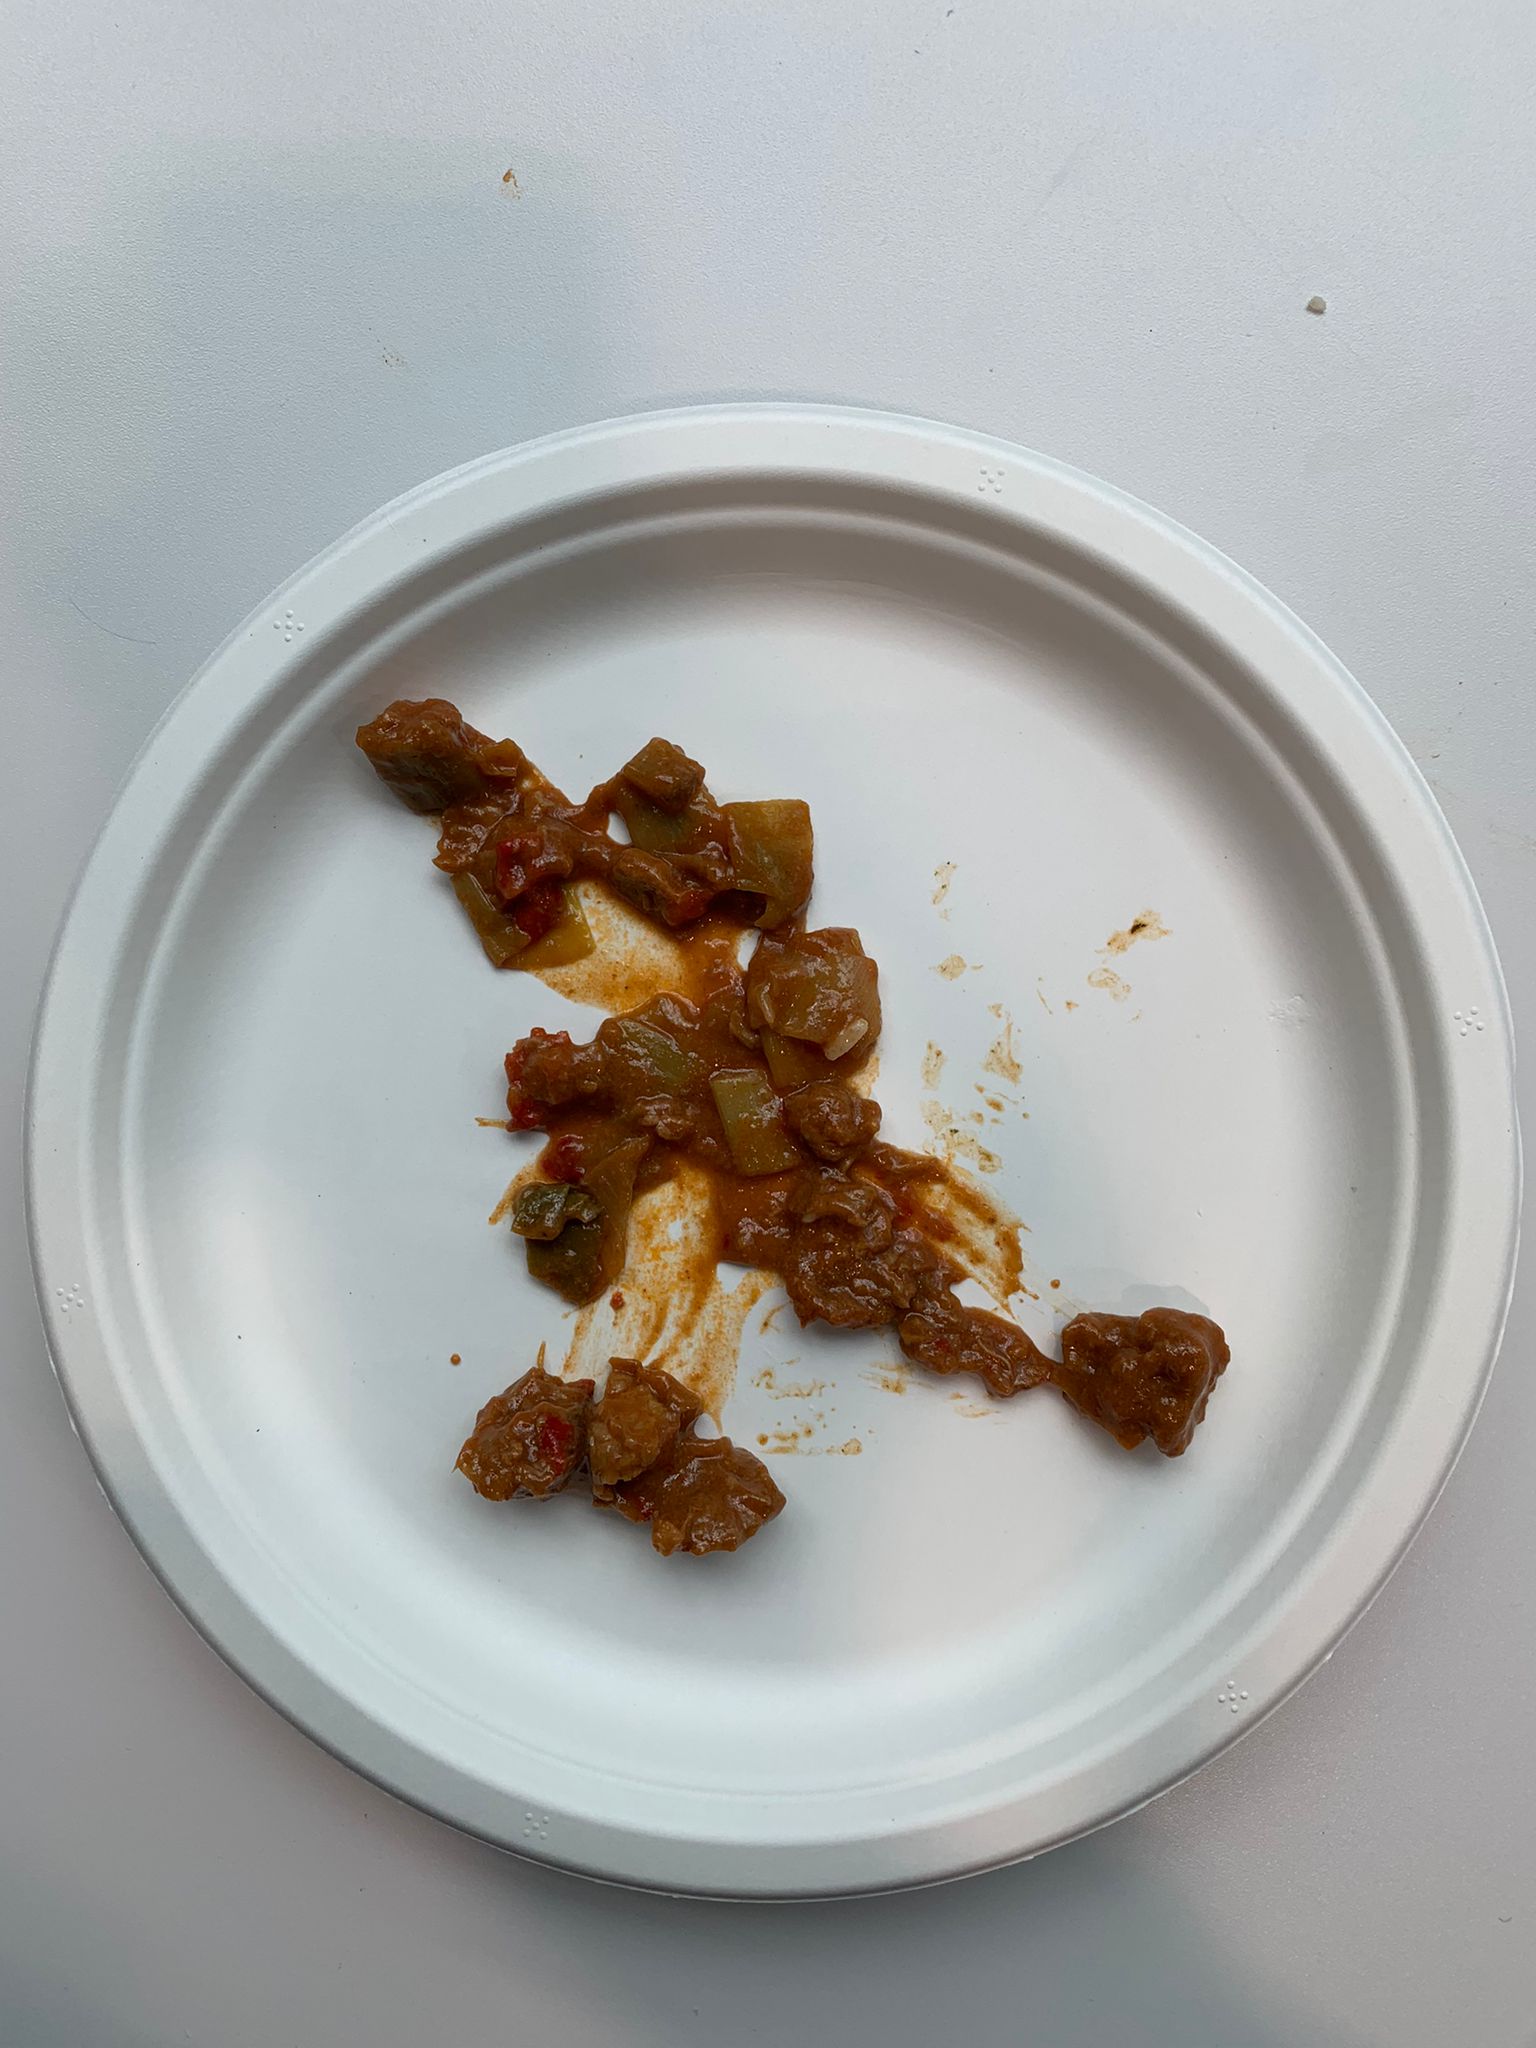
Ingredients: goulash